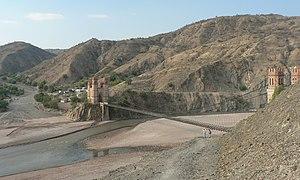
Cet article a pour objet de présenter une liste de ponts remarquables de Bolivie, tant par leurs caractéristiques dimensionnelles, que par leur intérêt architectural ou historique.